Bakaye Dibassy

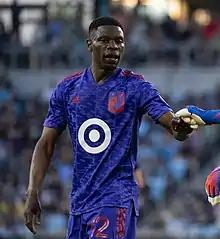
Dibassy with Minnesota United in 2022

Bakaye Dibassy (born 11 August 1989) is a professional footballer who plays for club Valenciennes. Born in France, he plays for the Mali national team.